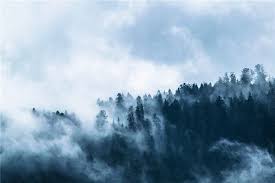
Weather: foggy or hazy